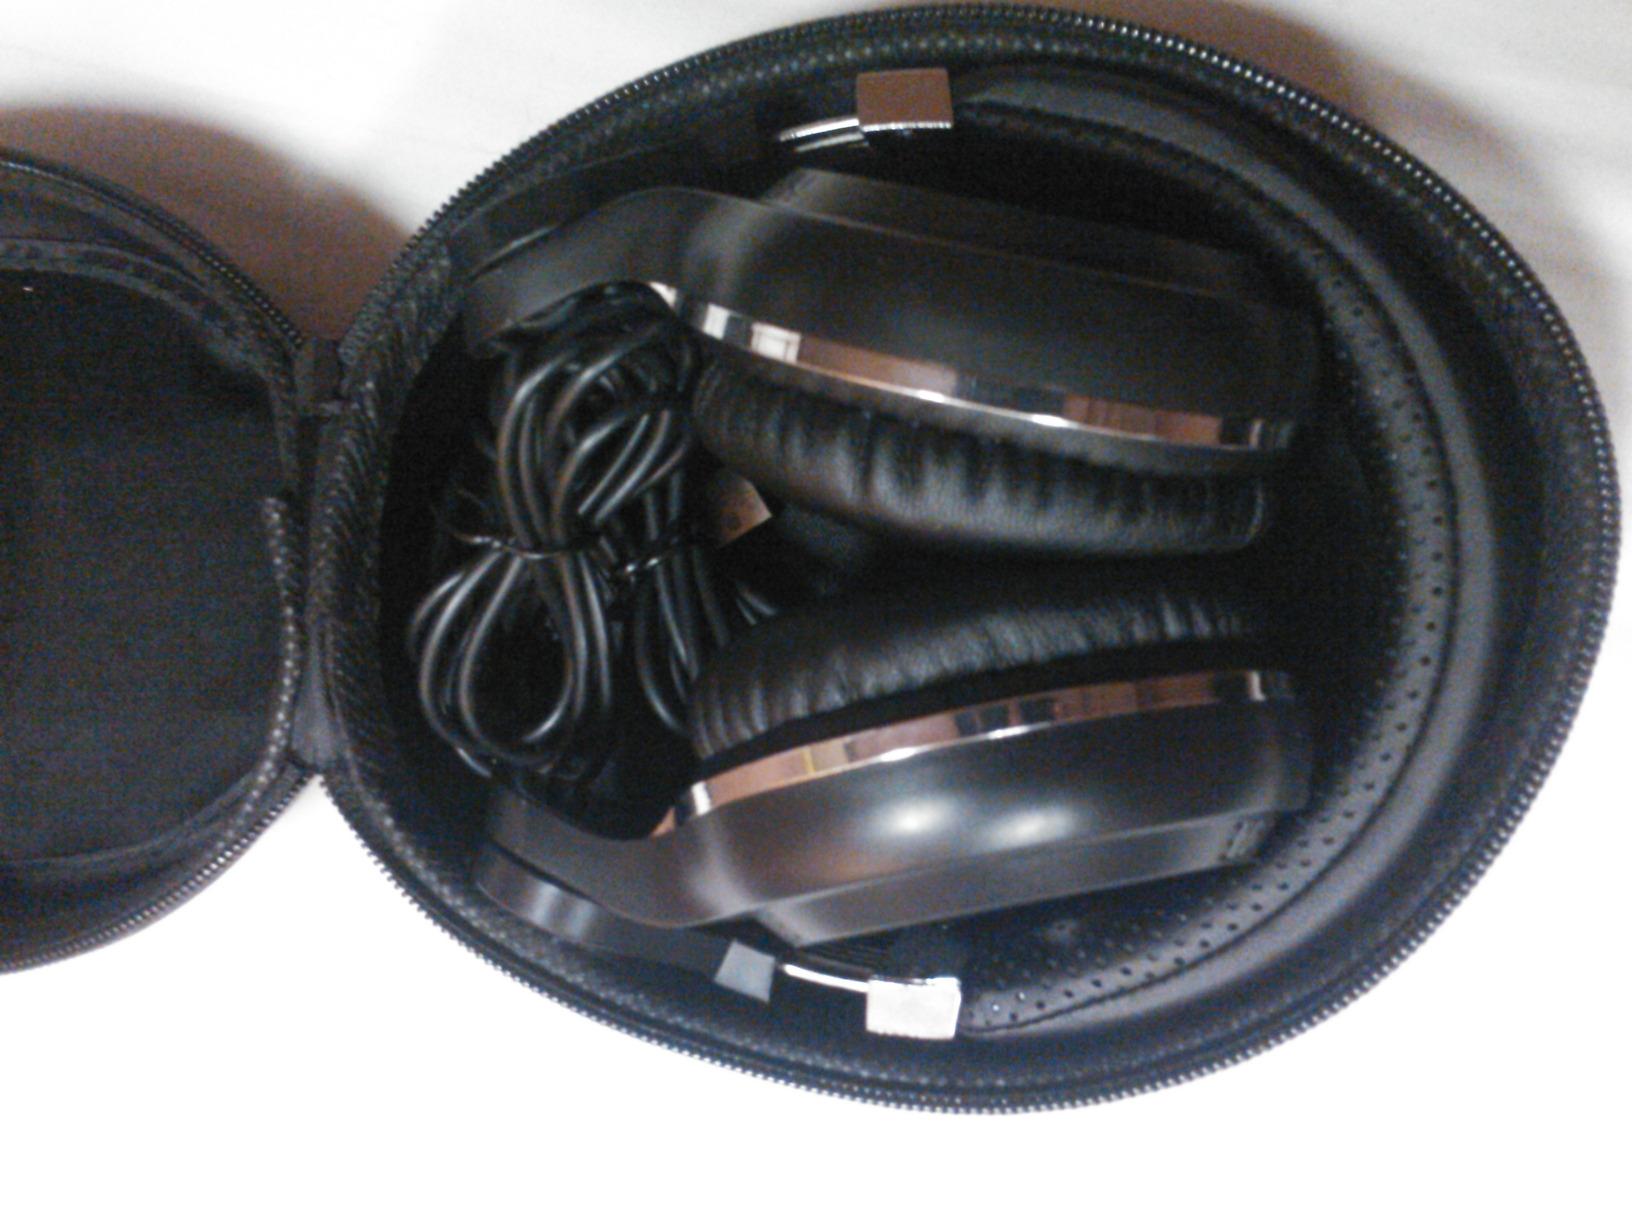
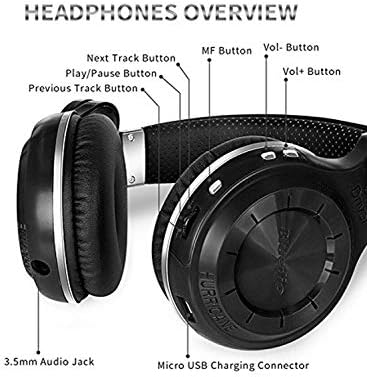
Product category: headphones
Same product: yes